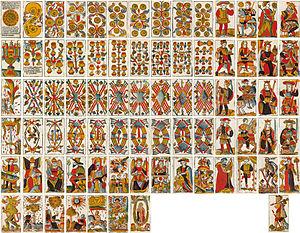
Vue 78 cartes du tarot de Viéville
Le tarot de Viéville est un jeu de tarot créé à Paris par le maître cartier Jacques Viéville vers 1650. Henri-René d'Allemagne dans son ouvrage "Les cartes à jouer du XIVème au XXème siècle" nous apprend que Jacques Viéville était un maître-cartier très actif à Paris entre les années 1643 et 1664.